Große Zirmbergschanze

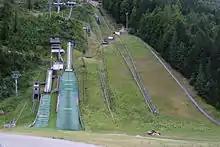

Große Zirmbergschanze is a ski jumping large hill in Ruhpolding, Germany.